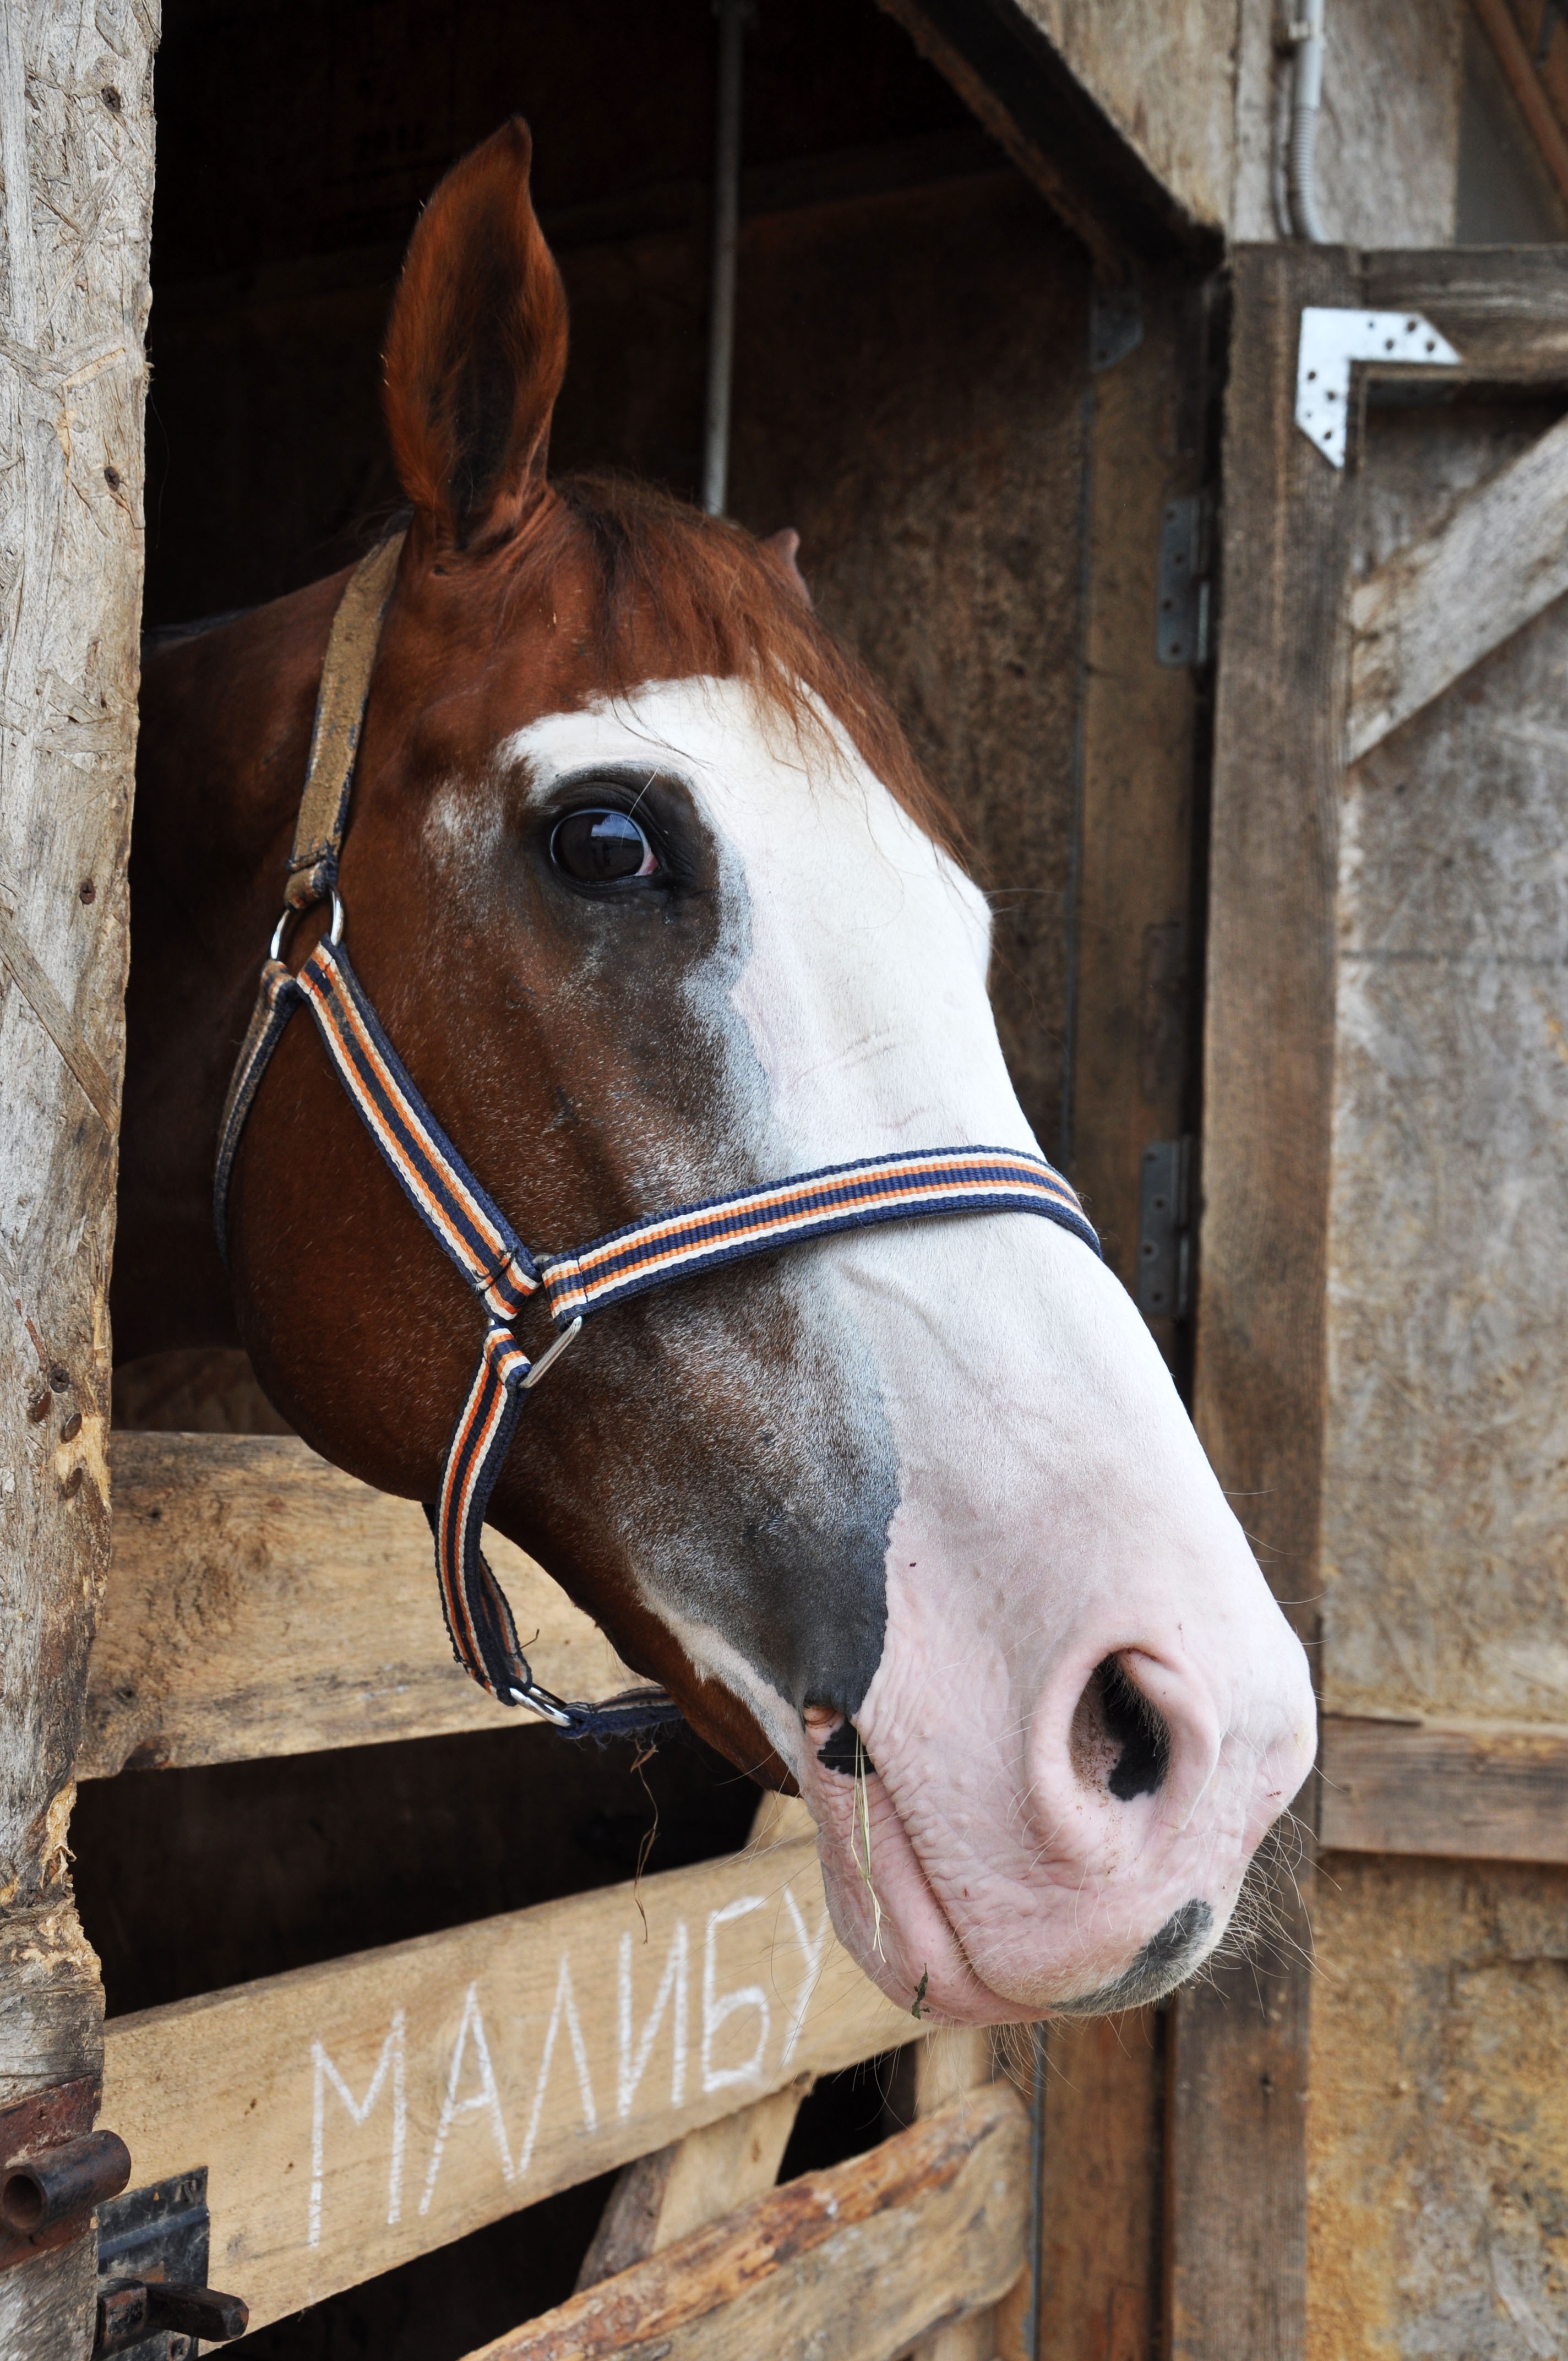
nature, country, horse, rein, mammal, stallion, mane, bridle, horses, animals, mare, halter, pack animal, horse like mammal, horse tack